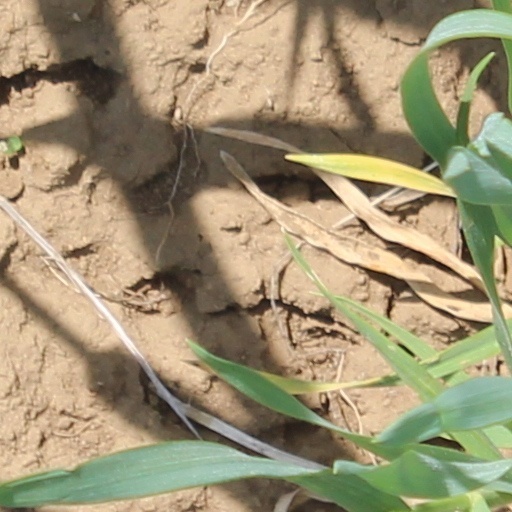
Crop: wheat